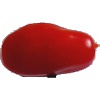
Label: Tomato 2